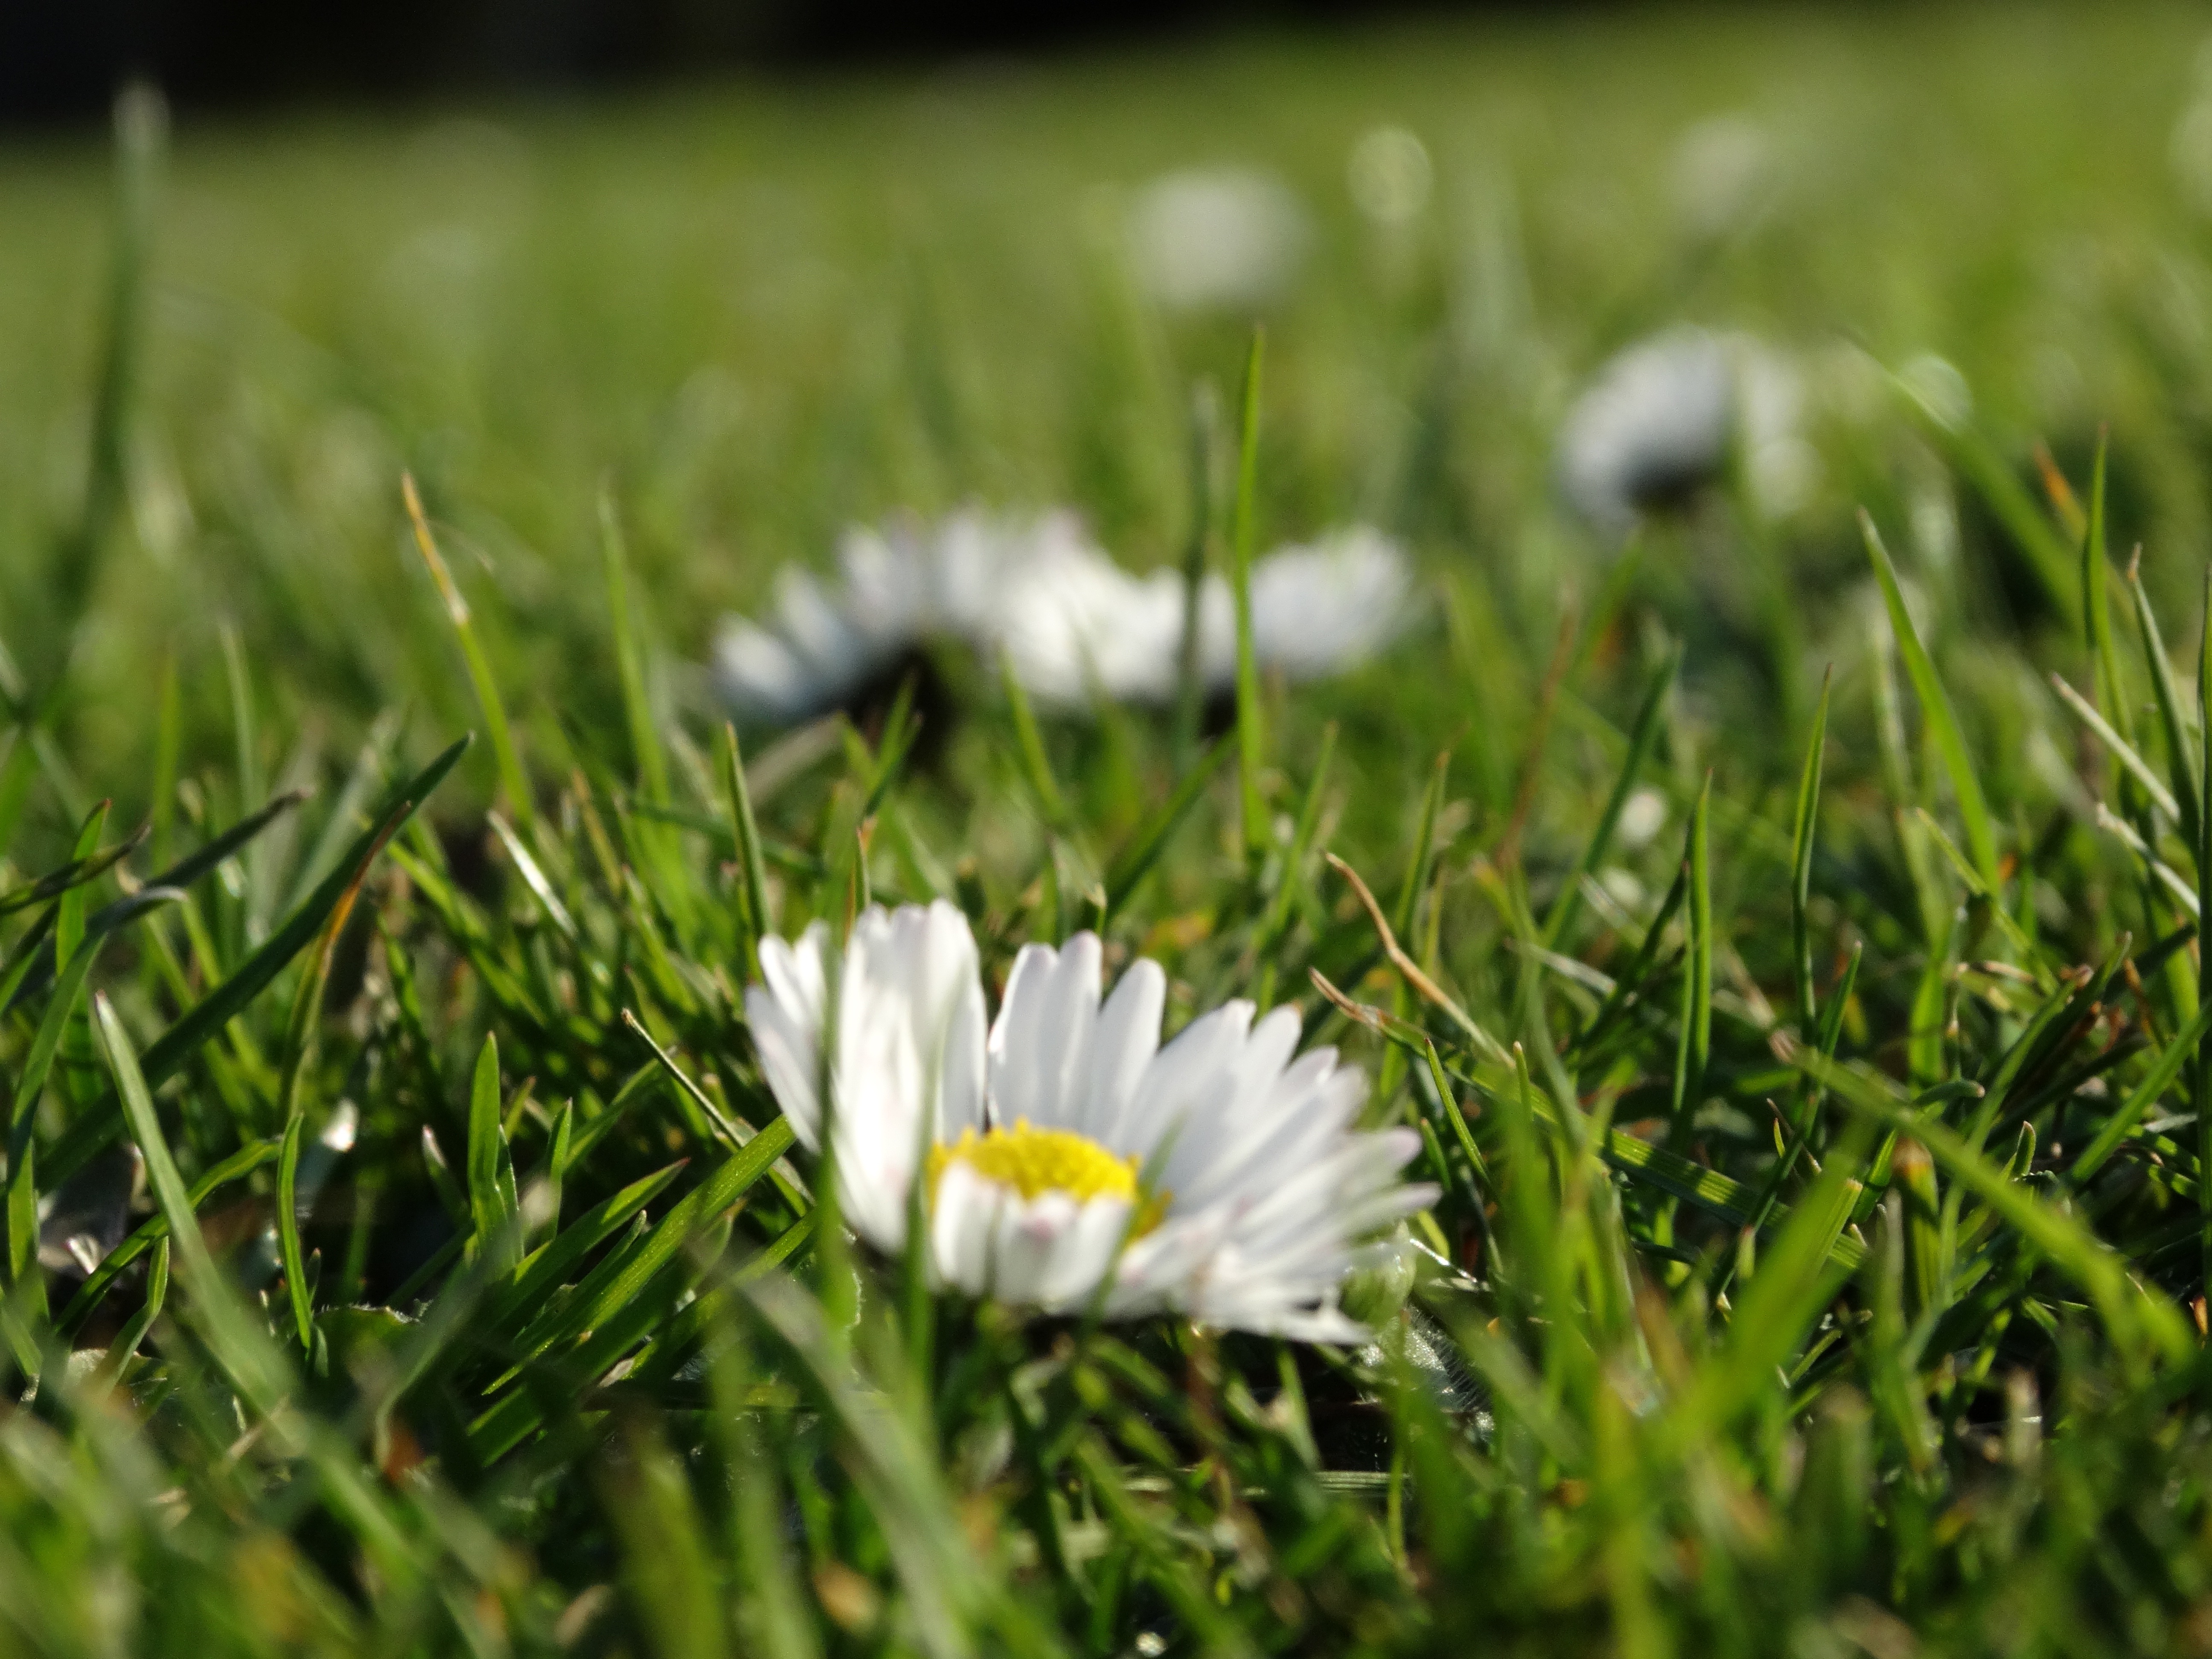
nature, flower, green, grass, daisy, plant, flora, lawn, meadow, oxeye daisy, grassland, botany, field, grass family, close up, land plant, macro photography, leaf, chamaemelum nobile, flowering plant, sunlight, wildflower